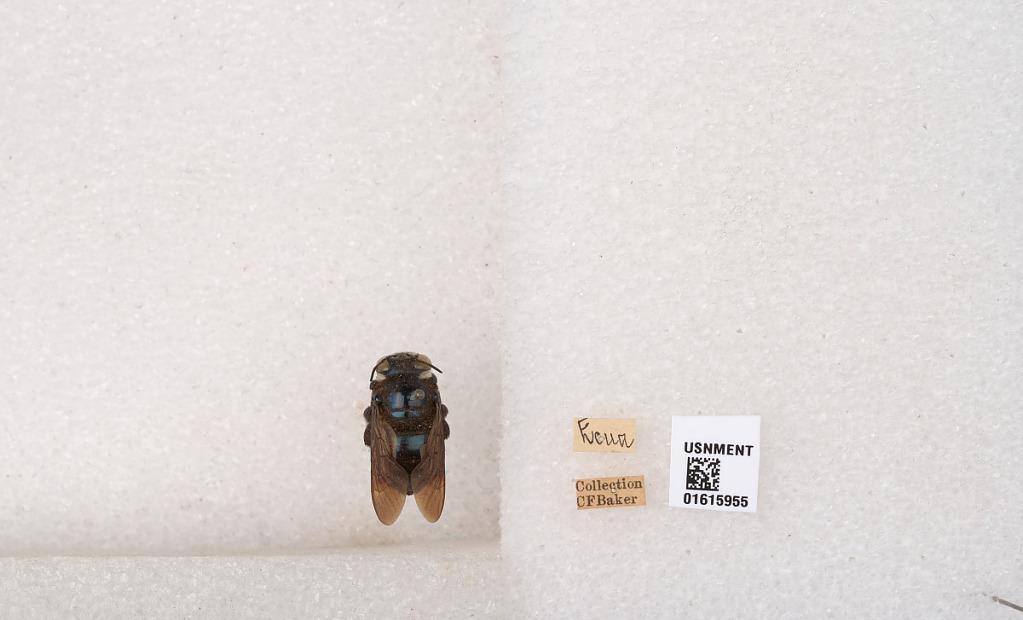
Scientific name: Xylocopa (Schonnherria) muscaria (Fabricius)
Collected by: C. Baker
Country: Ecuador
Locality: Ecuador